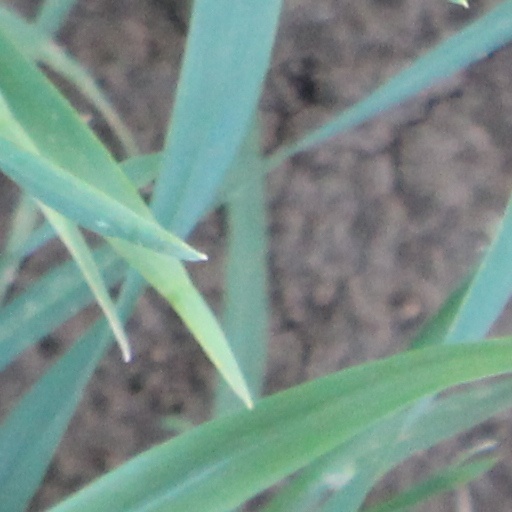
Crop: wheat